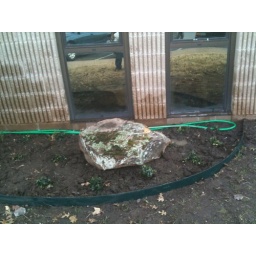
800# rock installed around ground cover